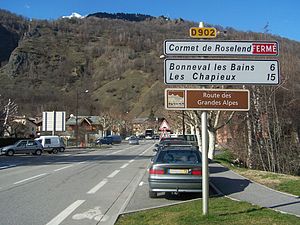
Bourg-Saint-Maurice / Galleri
Bourg-Saint-Maurice er en by i departementet Savoie i det sydøstlige Frankrig i de franske Alper.